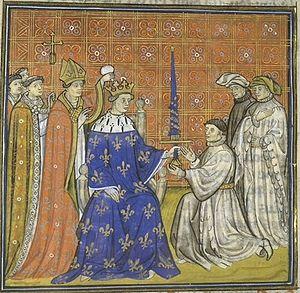
Sacre de Philippe III